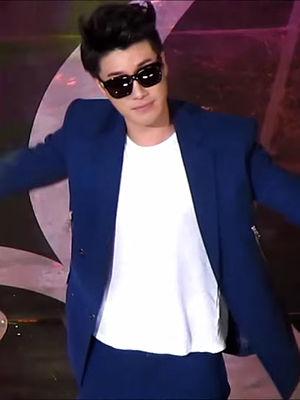
Jung San, mieux connu sous son nom de scène San E, né le 23 janvier 1985 à Incheon, est un rappeur sud-coréen signé sur le label Brand New Music. Il était auparavant signé chez JYP Entertainment, où il était le premier rappeur solo du label. Il est l'un des artistes hip-hop coréen les plus influents dans la musique coréenne actuelle.